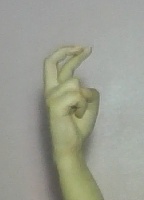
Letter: zay